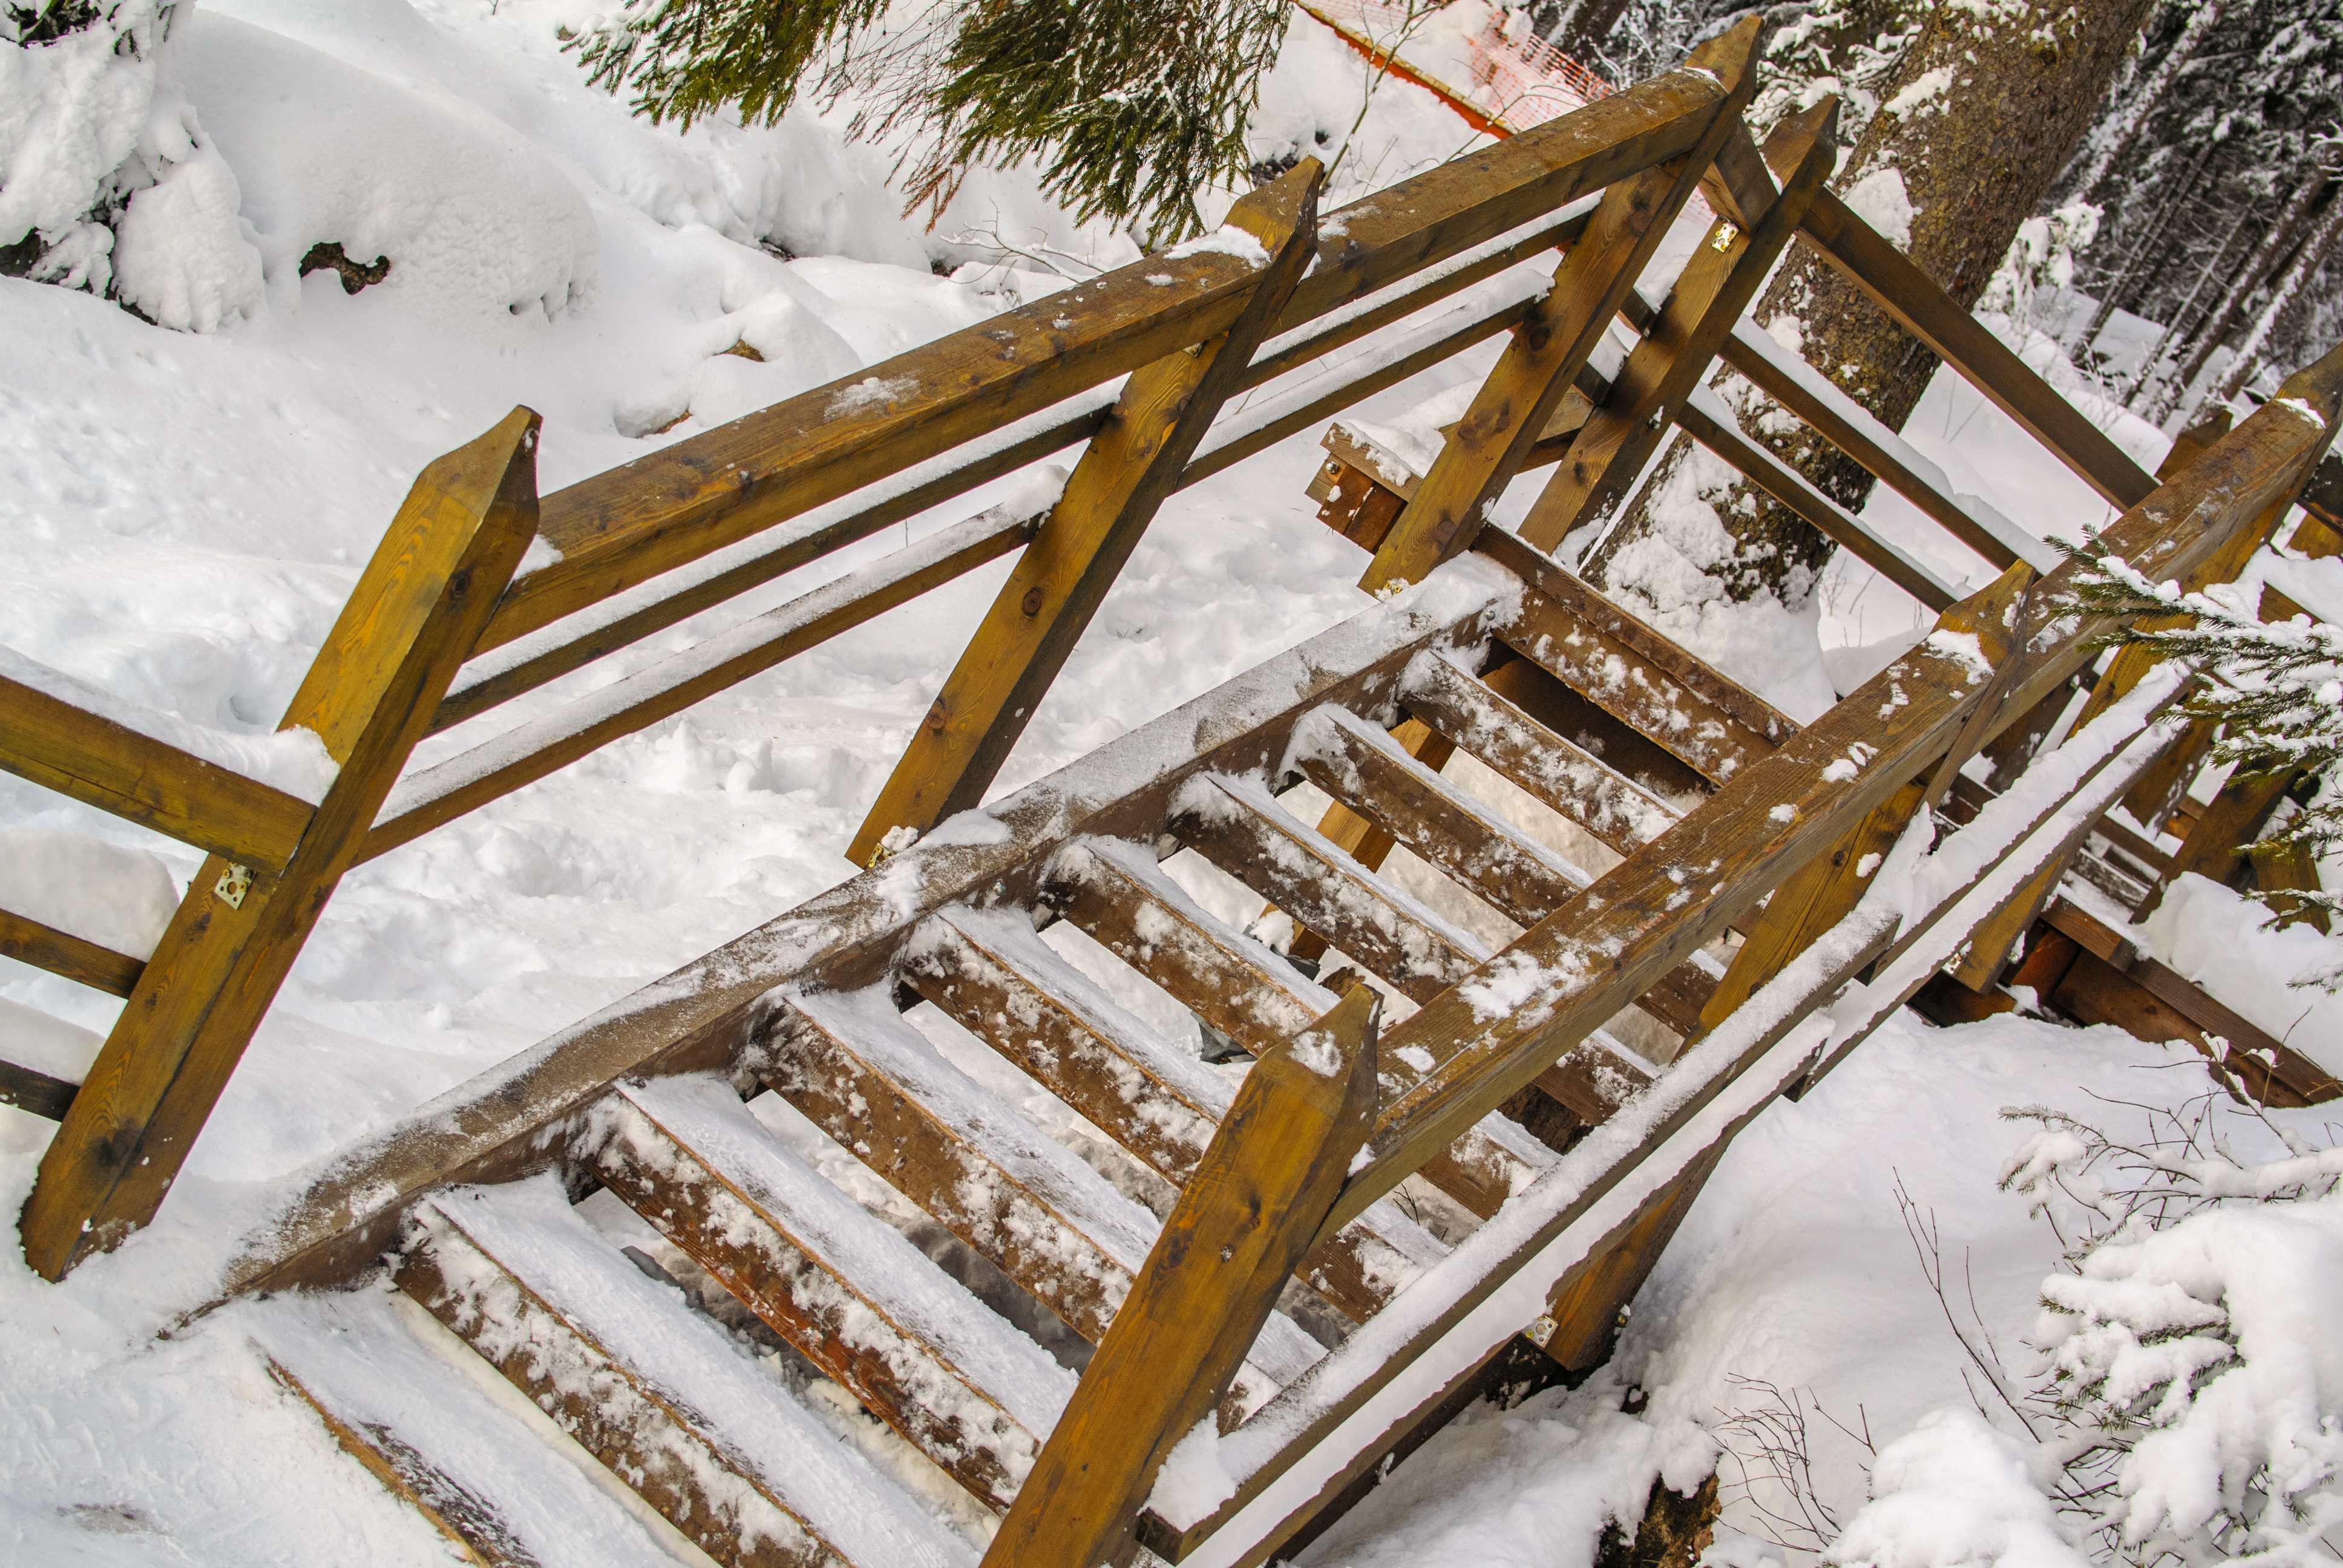
images, snow, wood, branch, twig, slope, biome, freezing, tree, grass, winter, event, landscape, roof, frost, table, precipitation, metal, recreation, lumber, handrail, winter storm, door, conifer